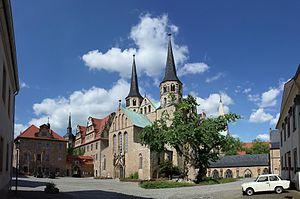
La principauté épiscopale de Mersebourg est une principauté épiscopale du Saint-Empire romain germanique aujourd'hui disparue. Le diocèse est fondé en 968, comme suffragant de l'archidiocèse de Magdebourg, son siège est localisé à Mersebourg sur la Saale dans la partie orientale du duché de Saxe. Avec Magdebourg et les diocèses de Zeitz et de Meissen, il est un cœur de l'évangélisation de la marche de l'Est saxonne à l'époque des souverains ottoniens et saliens.
Mersebourg est une ville allemande située sur la Saale dans le sud du Land de Saxe-Anhalt. C'est le chef-lieu de l'arrondissement de Saale. La ville remplit des fonctions essentielles en tant qu'un centre moyen au sein de la région métropolitaine d'Allemagne centrale s'étendant entre les grandes villes de Leipzig et Halle.